Bogdan Lobonț

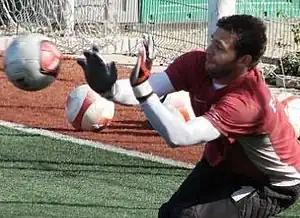
Lobonț training for Dinamo București in 2007

Because he had also lost his place on the Romania national team, Lobonț made a surprise move back to Dinamo București in January 2007, who paid €750,000 for his transfer, also he accepted a much lower salary, earning with €545,000 less than the contract with the Italians. He was used in 14 league games by coach Mircea Rednic in the second half of the 2006–07 season as the team won the title. He also appeared in both legs from the 3–1 loss on aggregate to Benfica from the sixteenths-finals of the 2006–07 UEFA Cup. In the following season, Dinamo had the objective of reaching the Champions League group stage, in the 1–1 draw from the first leg of the third qualifying round against Lazio Roma, Lobonț saved a penalty kick executed by Tommaso Rocchi. However the qualification was lost after the 3–1 defeat from the second leg. For his performances achieved in 2007, Lobonț was placed second in the ranking for the Romanian Footballer of the Year award, behind Adrian Mutu.